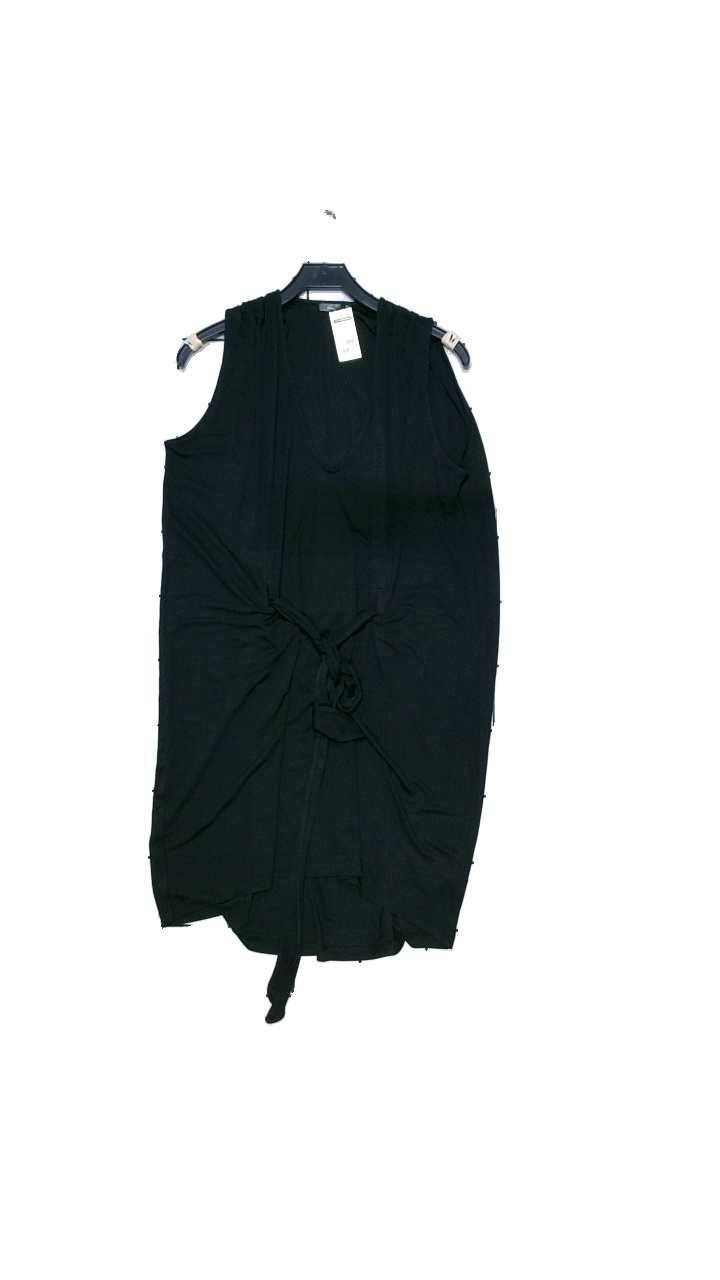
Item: Dress (Ladies)
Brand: Filippa K
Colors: Black
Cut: Loose
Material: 80% acetate, 20% polyamide
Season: All
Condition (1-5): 4
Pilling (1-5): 5
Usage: Reuse
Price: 250-400